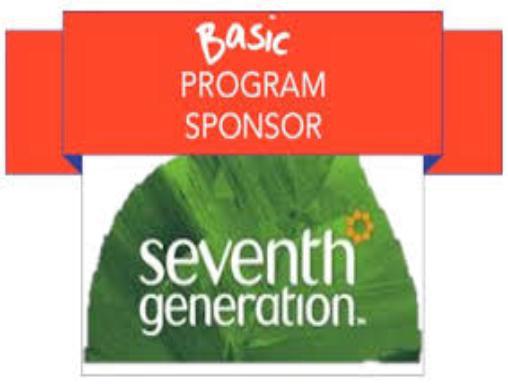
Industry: Necessities